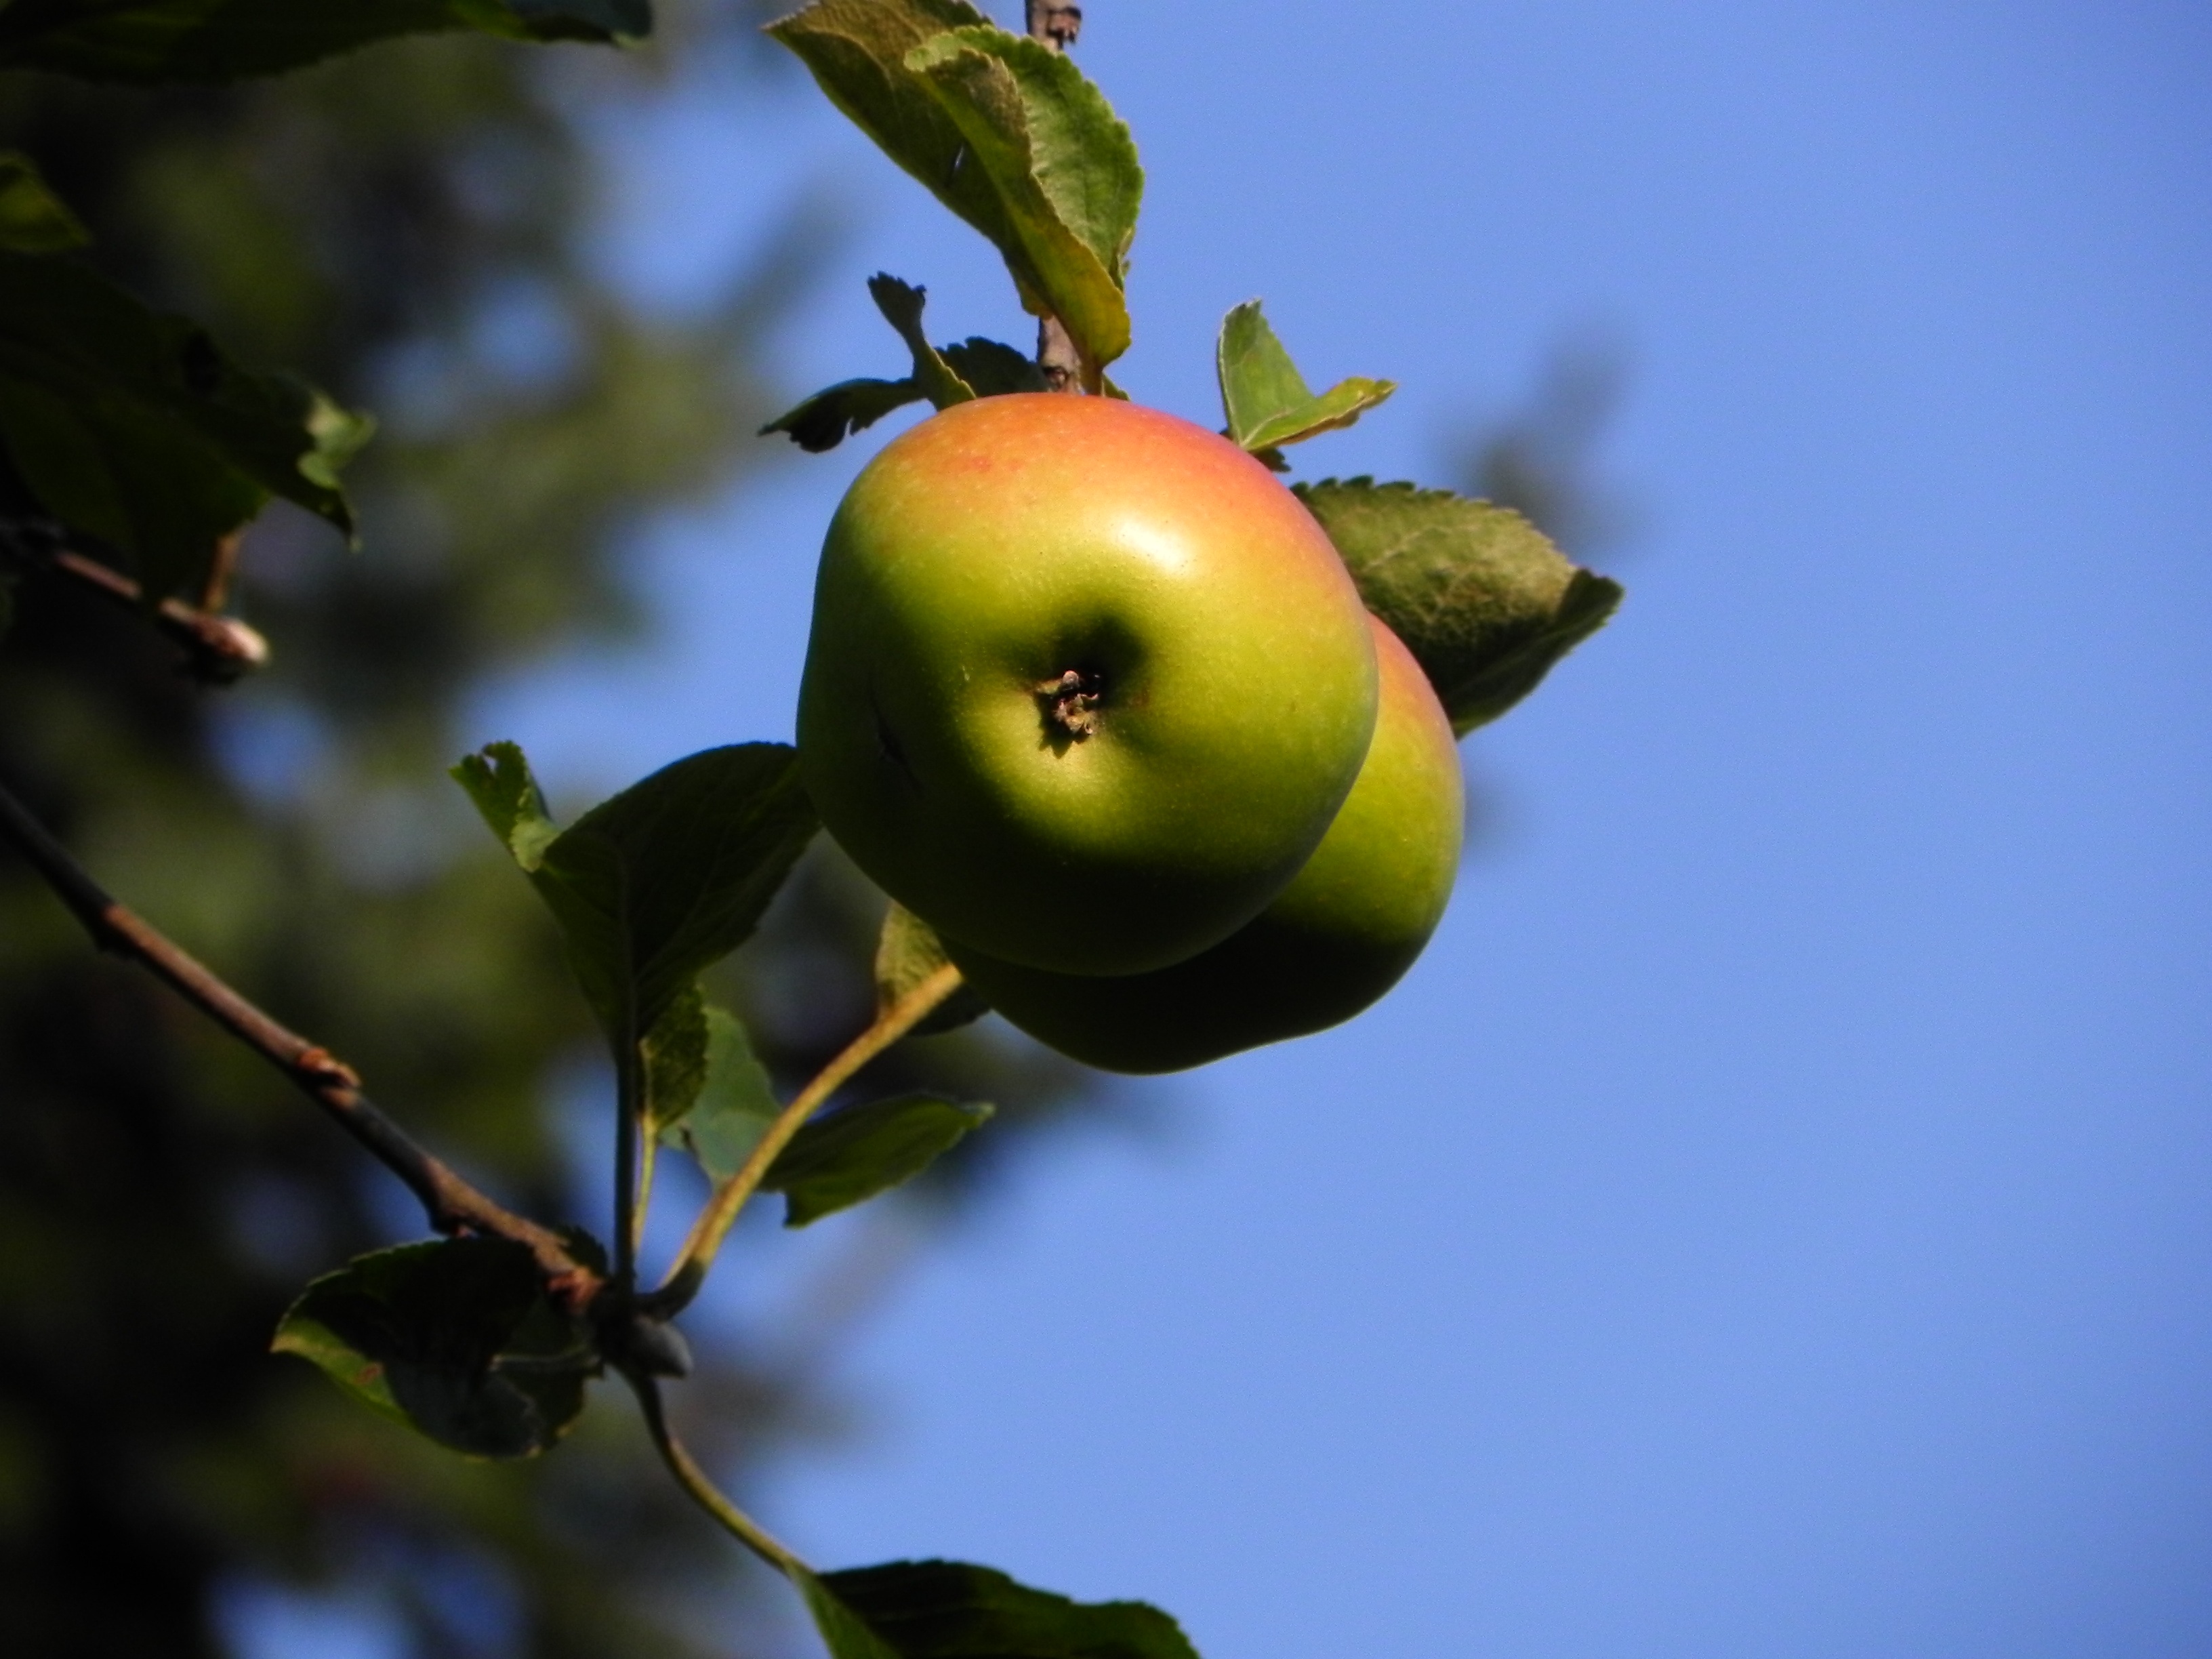
apple, tree, nature, branch, blossom, plant, fruit, sweet, leaf, flower, ripe, food, green, harvest, produce, autumn, yellow, garden, eat, flora, close up, vitamins, frisch, autumn colours, apple tree, macro photography, flowering plant, rose family, land plant